John the Apostle

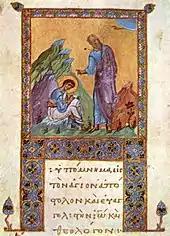
Byzantine illumination depicting John dictating to his disciple, Prochorus ("c." 1100)

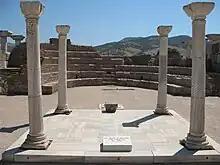
Tomb of Saint John the Apostle, Saint John's Basilica, Ephesus, Turkey

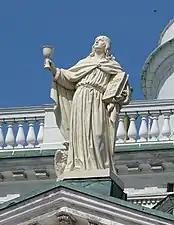
Statue of John the Evangelist by August Wredow on Helsinki Cathedral

There is no information in the Bible concerning the duration of John's activity in Judea. According to tradition, John and the other Apostles remained some 12 years in this first field of labour. The persecution of Christians under Herod Agrippa I (r. 41–44 AD) led to the scattering of the Apostles through the Roman Empire's provinces.